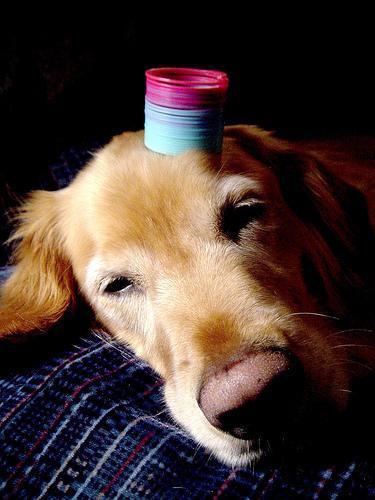
golden_retriever